County sheriff (Florida)

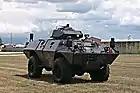
Seminole County Sheriff's Office rescue vehicle

The duties, as enumerated in Chapter 30 of the Florida Statutes, include: